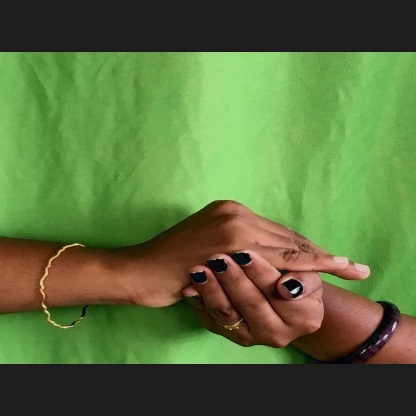
Mudra: Samputa